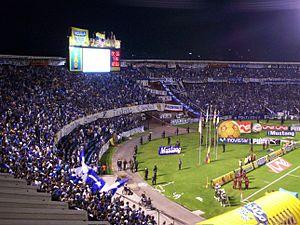
La rivalité entre l'Independiente Santa Fe et les Millonarios, également connue sous le nom de Clásico capitalino, se réfère à l'antagonisme entre deux des principaux clubs de football de la ville de Bogota, l'Independiente créé en 1941 et les Millonarios créé en 1946. Les deux clubs évoluent au stade Campín.